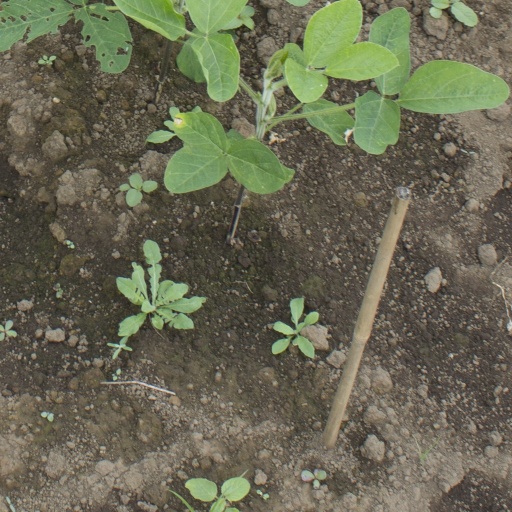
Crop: soybean